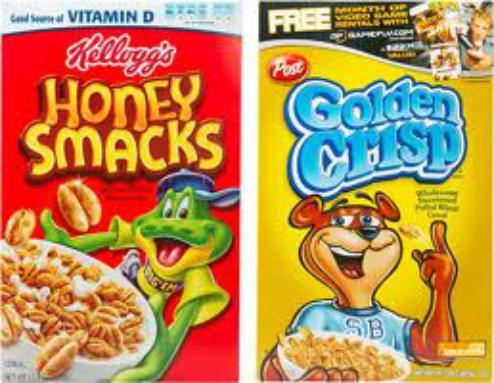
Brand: Honey Smacks
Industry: Food